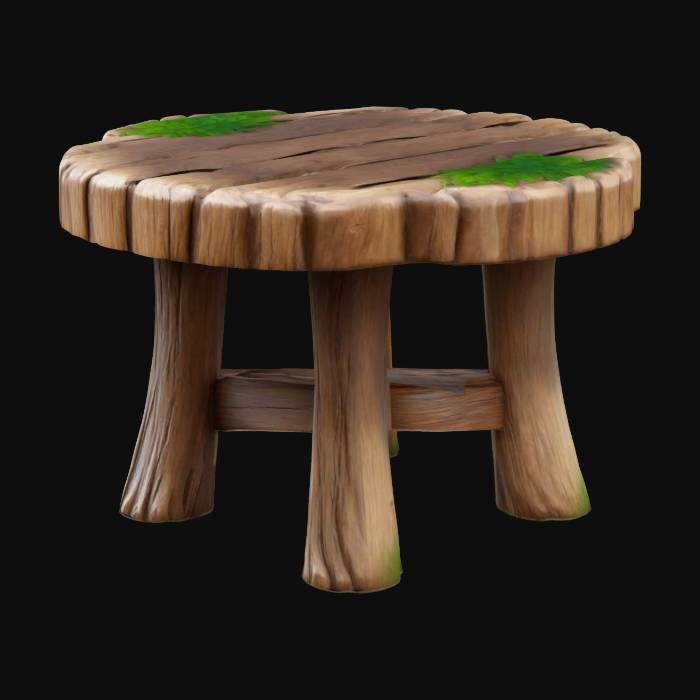
미적 점수 (1~10점): 5